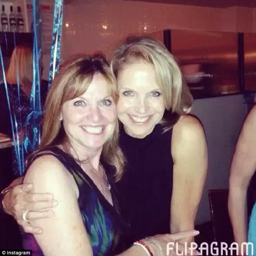
celebrate : the party took place before the intimate wedding in the backyard of house